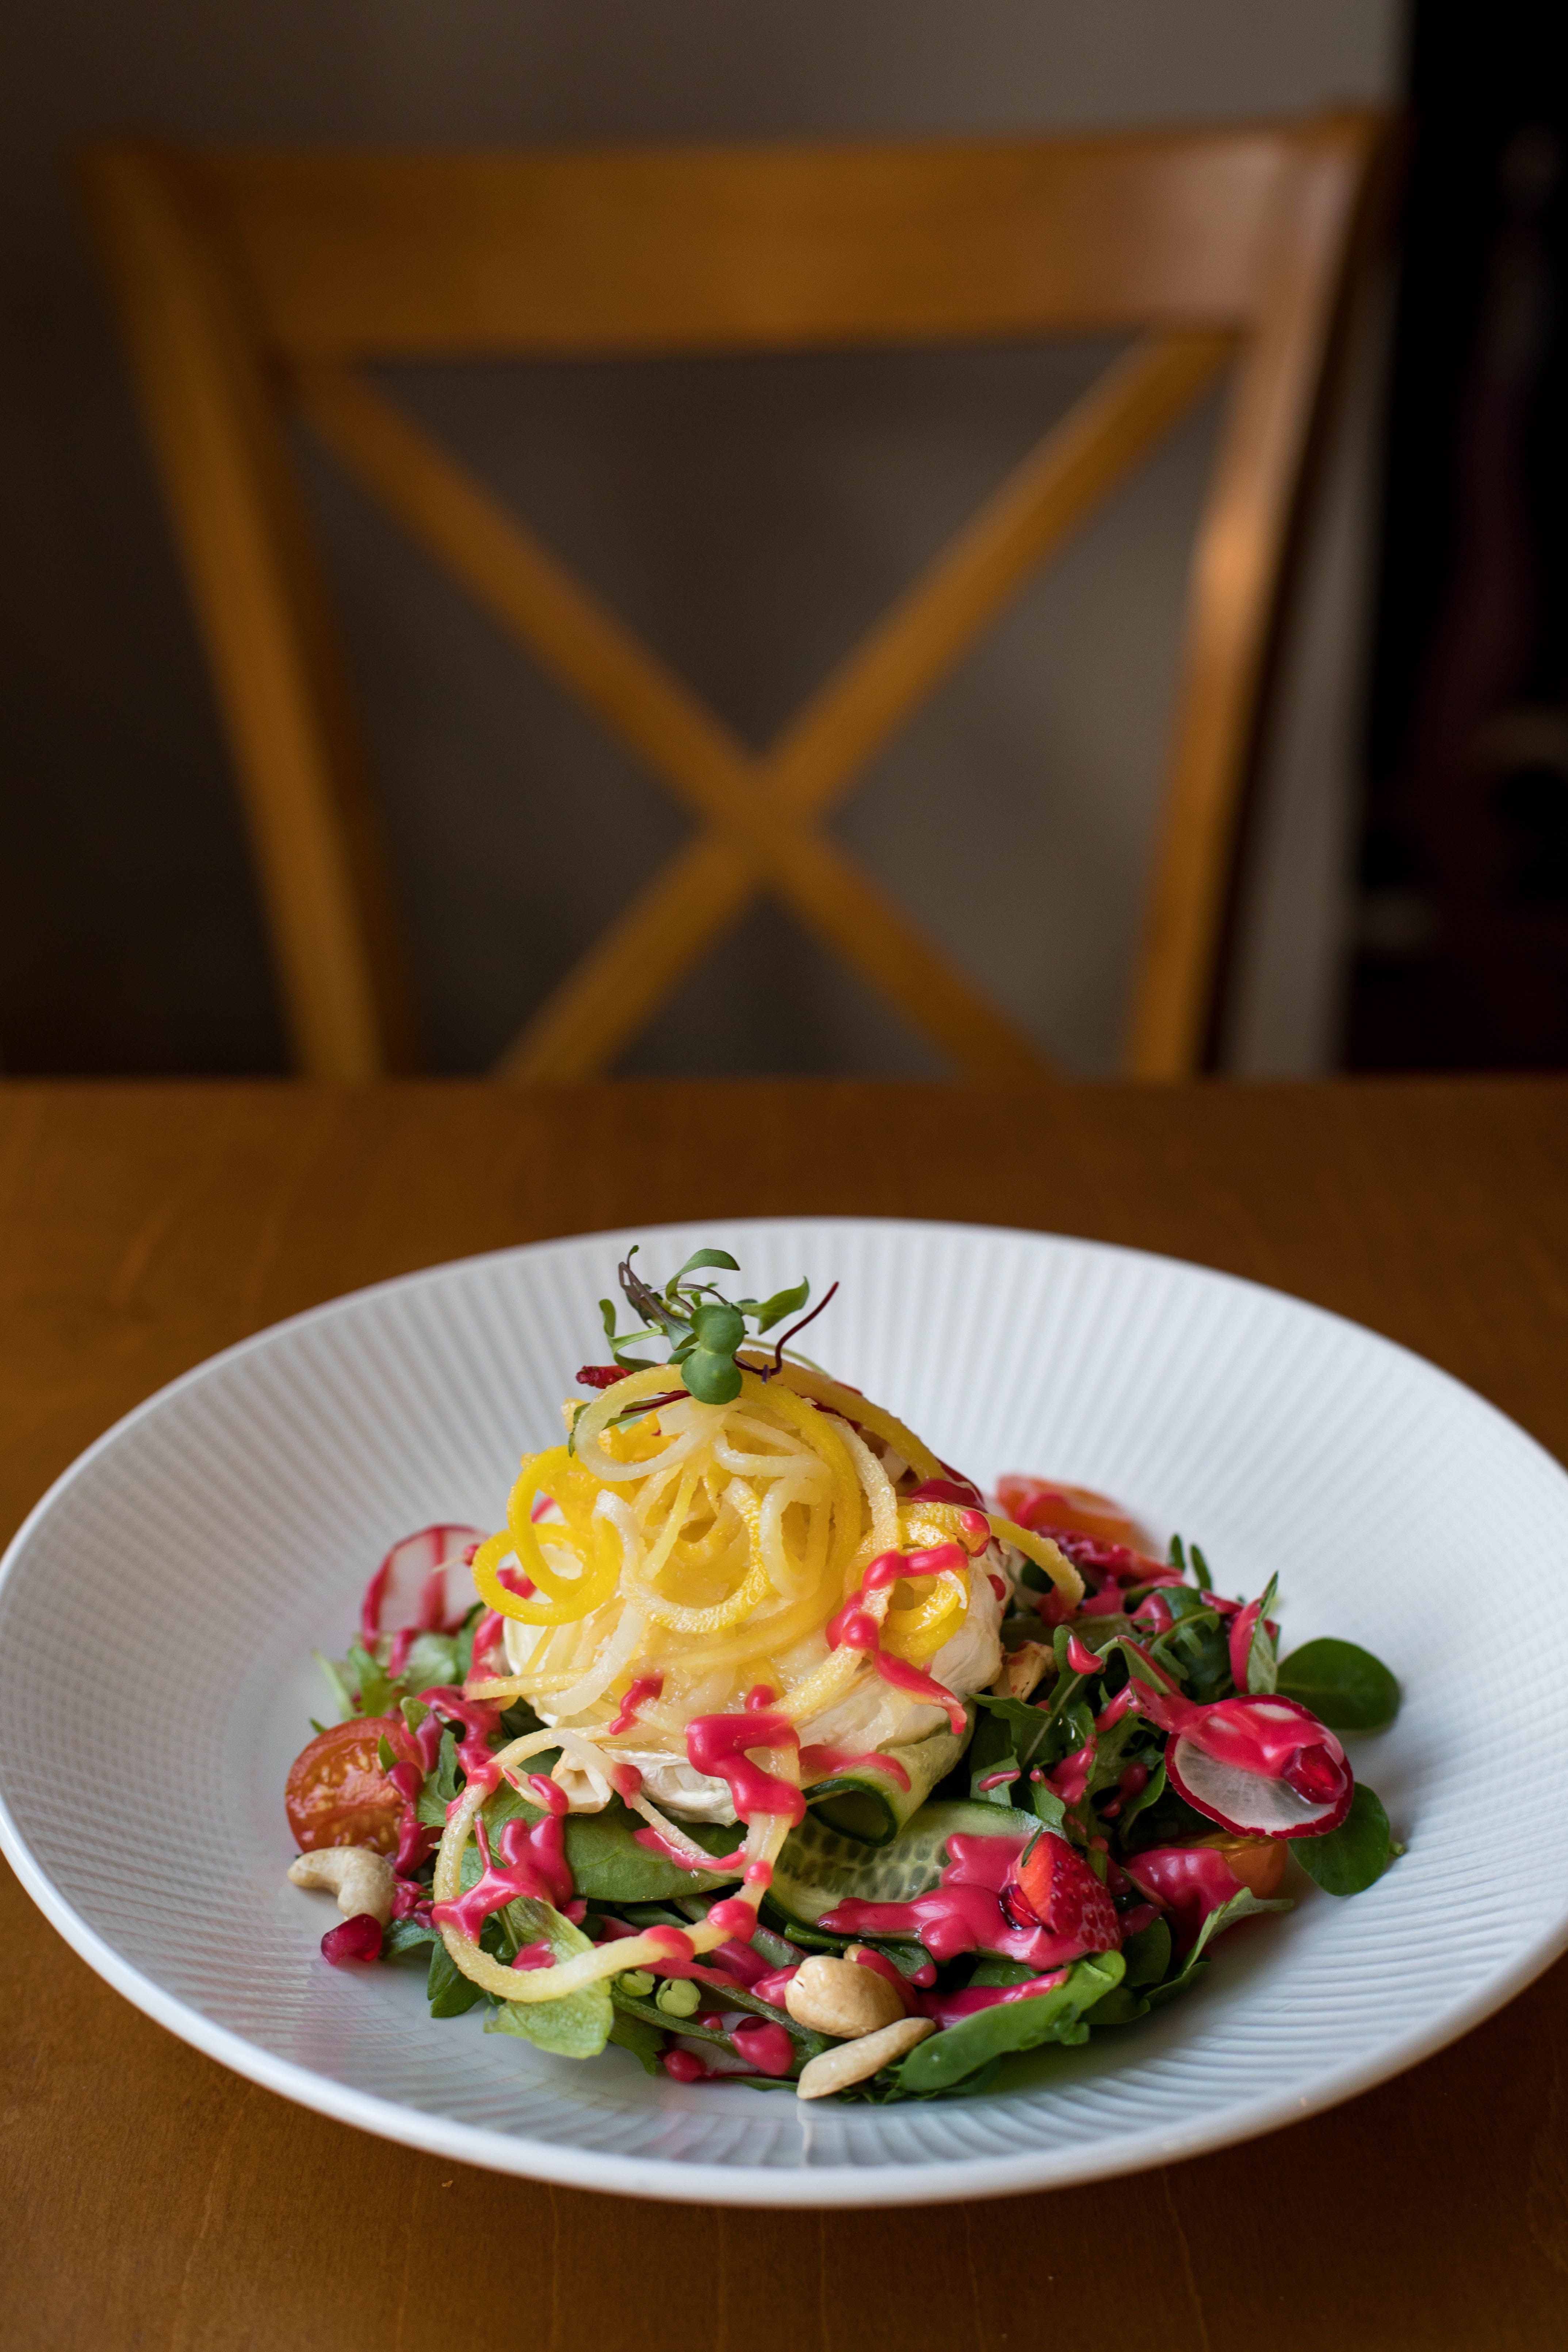
dish, food, cuisine, ingredient, salad, recipe, produce, beetroot, vegetable